Mount Boland

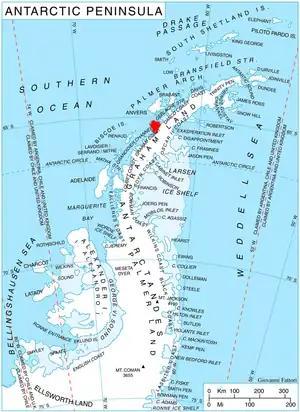
Location of Kyiv Peninsula in Graham Land, Antarctic Peninsula.

Mount Boland is a mountain over 1,065 m on the Kyiv Peninsula in Graham Land, Antarctica. It is six nautical miles (11 km) east of Lumiere Peak on the east–west ridge between Bussey and Trooz Glaciers. It was discovered by the French Antarctic Expedition of 1908–1910 under Charcot and named by him for a Monsieur Boland, a seaman and later a lieutenant on the Pourquoi-Pas, Charcot's ship.